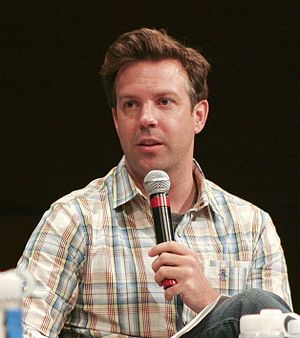
Jason Sudeikis
Jason Sudeikis.
Daniel Jason Sudeikis er en amerikansk skuespiller og komiker, der i øjeblikket er en af hovedrollerne som en af skuespillerne på Saturday Night Live.